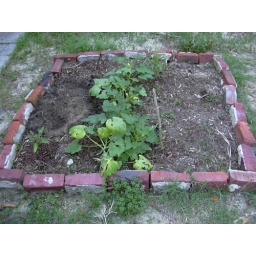
Good growth on the zucch front. Am about to plant some more stuff in the bare areas